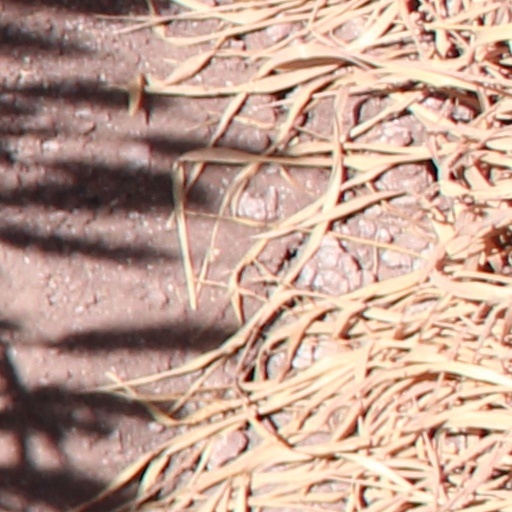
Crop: wheat